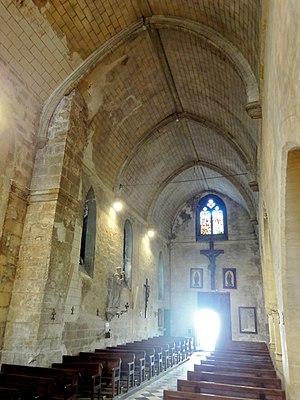
Nef, vue vers l'ouest.
L'église Saint-Germain de Mont-l'Évêque est une église catholique paroissiale située à Mont-l'Évêque, dans l'Oise, en France.